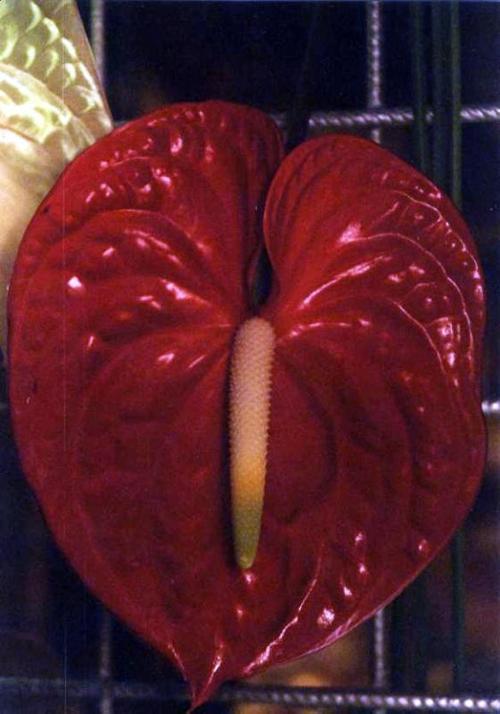
Label: anthurium